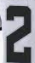
Number: 2